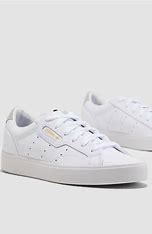
Brand: Adidas
Model: Sleek